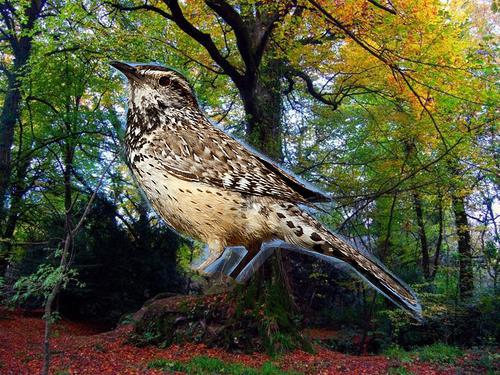
Bird species: Cactus_Wren
Bird type: landbird
Background: land